Richard A. Anderson

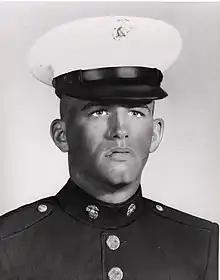
Richard A. Anderson, Medal of Honor recipient

Lance Corporal Richard Allen Anderson (16 April 1948 – 24 August 1969) was a United States Marine who was posthumously awarded the Medal of Honor for his heroic actions above and beyond the call of duty in August 1969 during the Vietnam War.